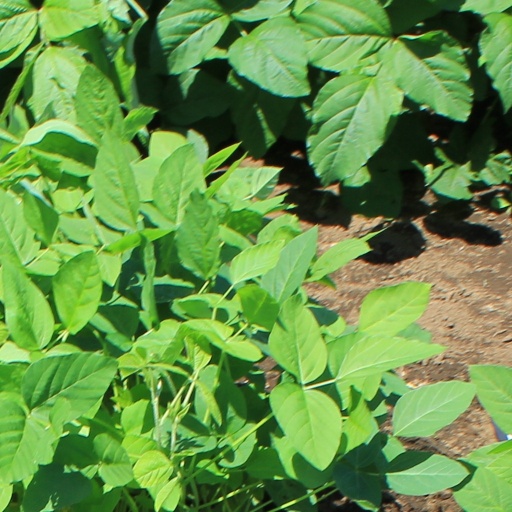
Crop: soybean